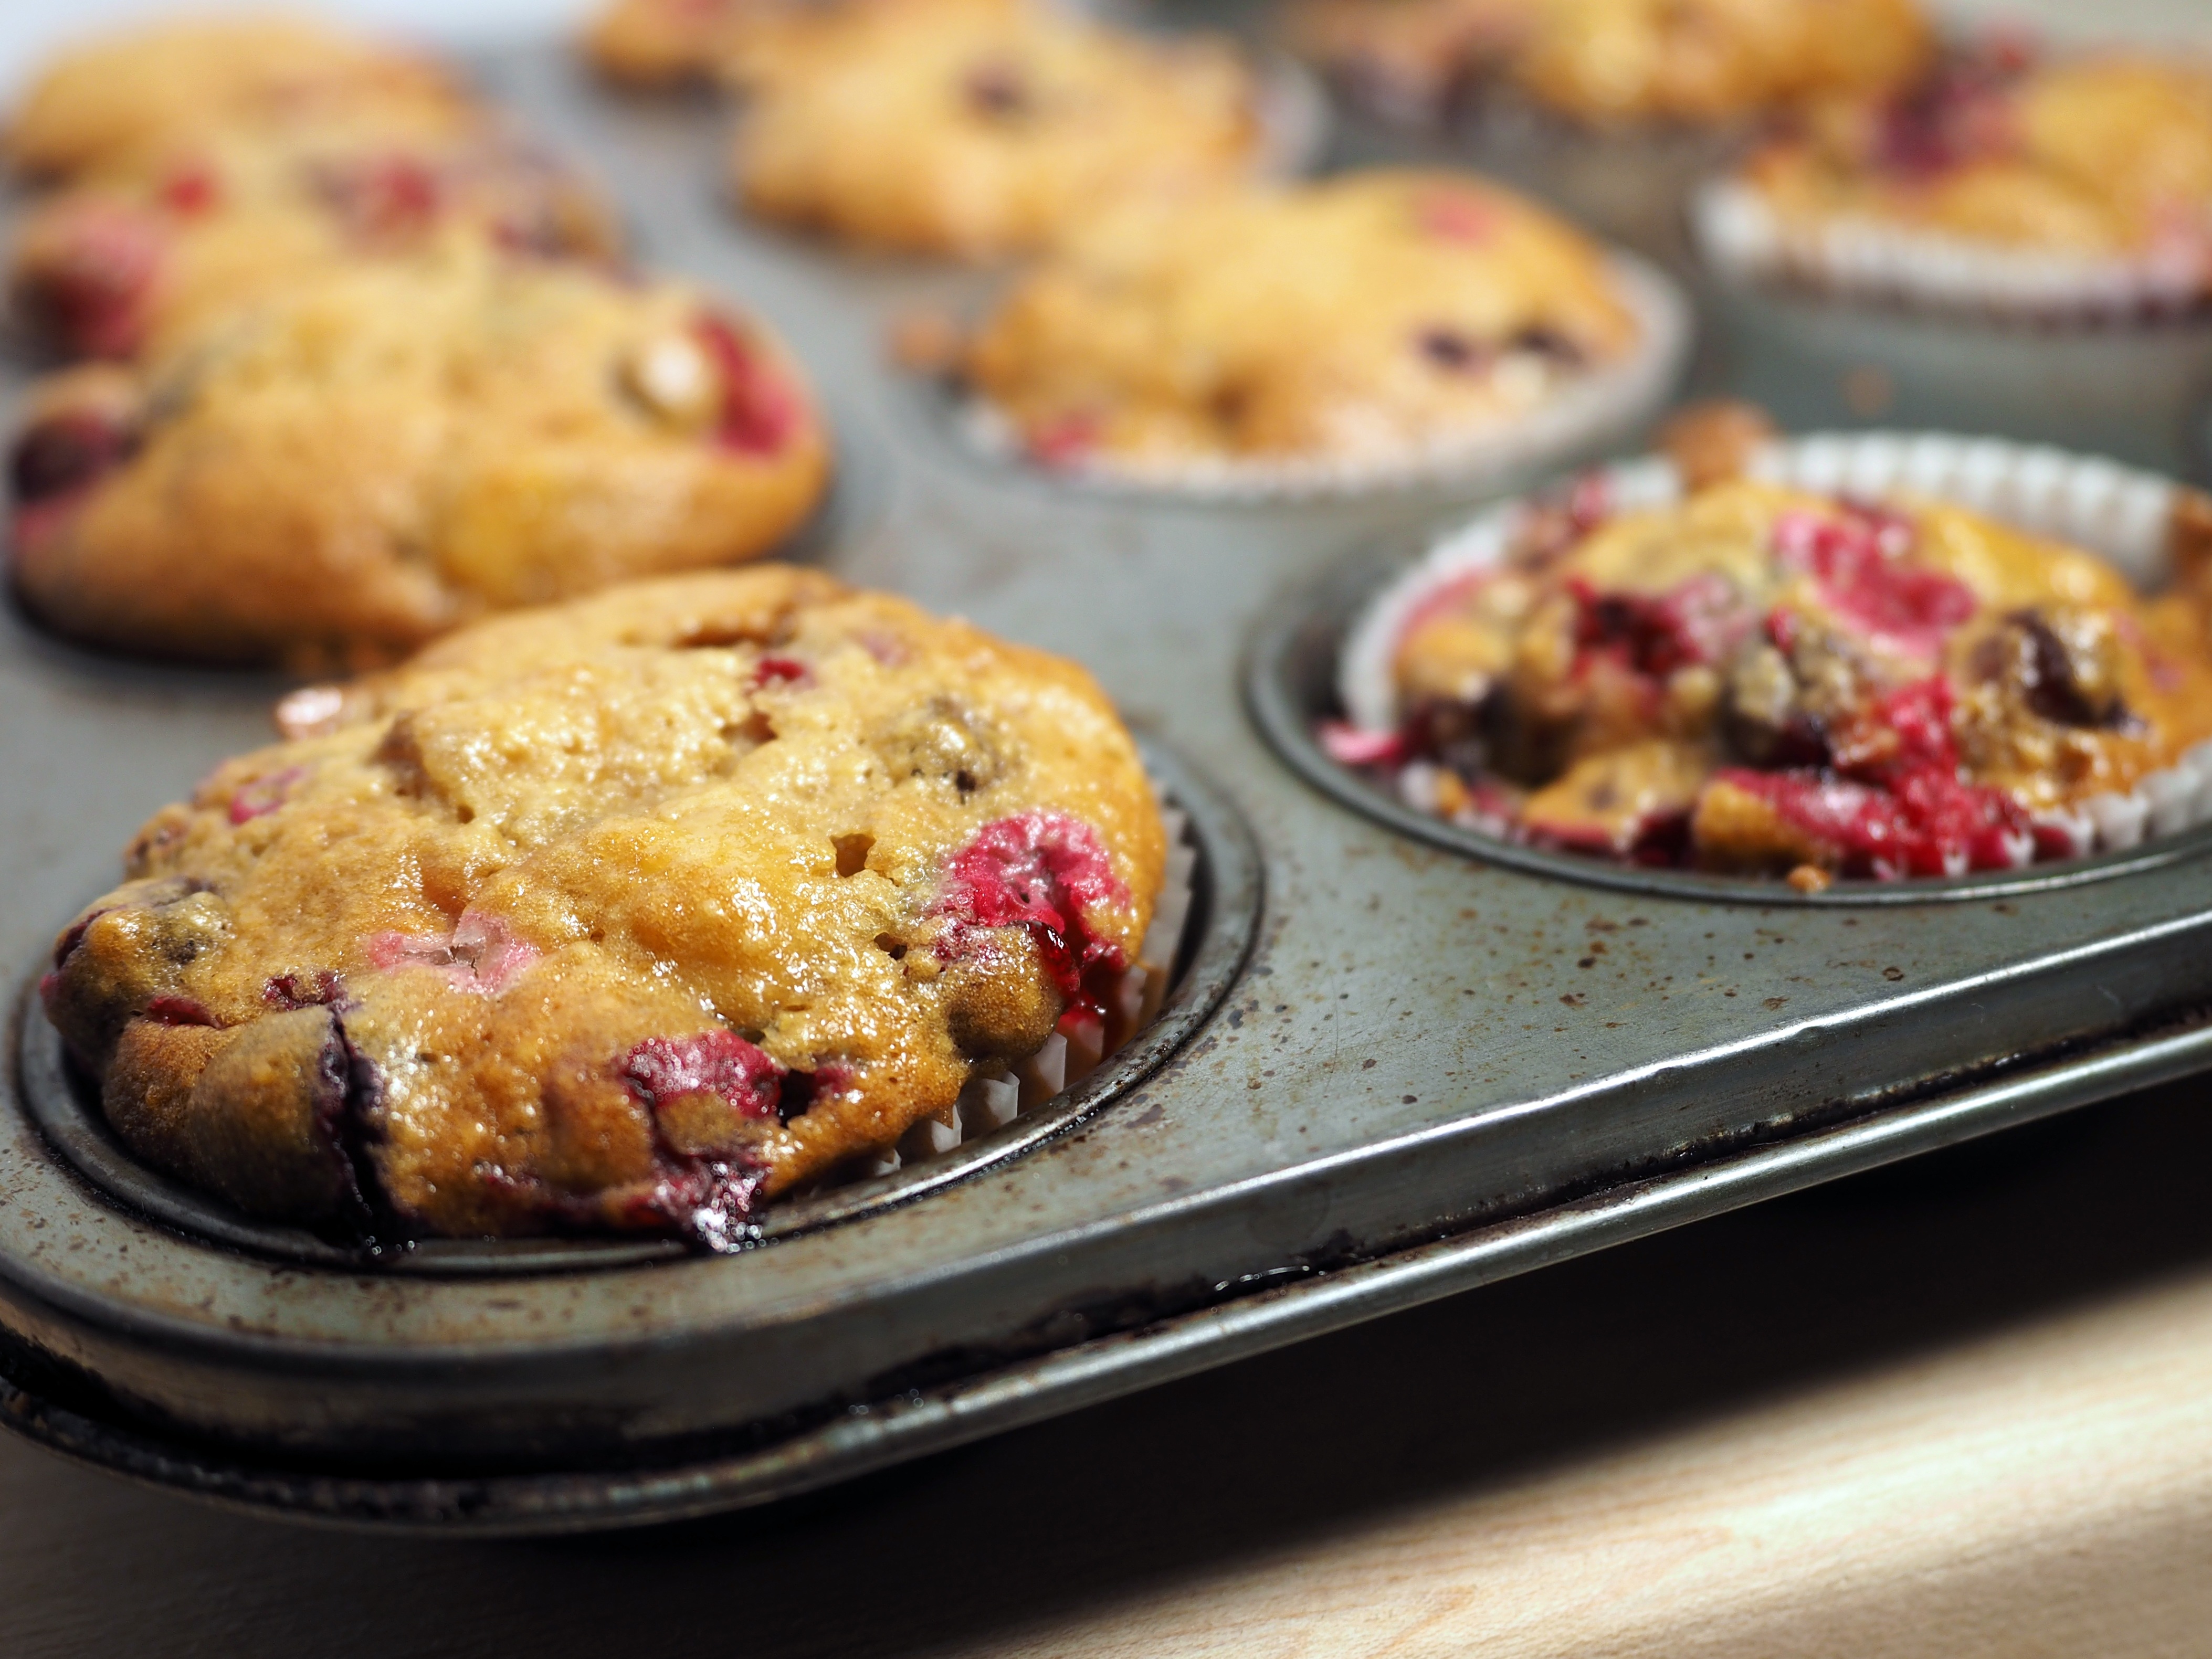
table, plant, fruit, berry, rustic, dish, meal, food, produce, kitchen, recipe, breakfast, baking, healthy, dessert, delicious, homemade, bakery, making, baked, muffin, cranberry, sugar, nutrition, treat, flour, baked goods